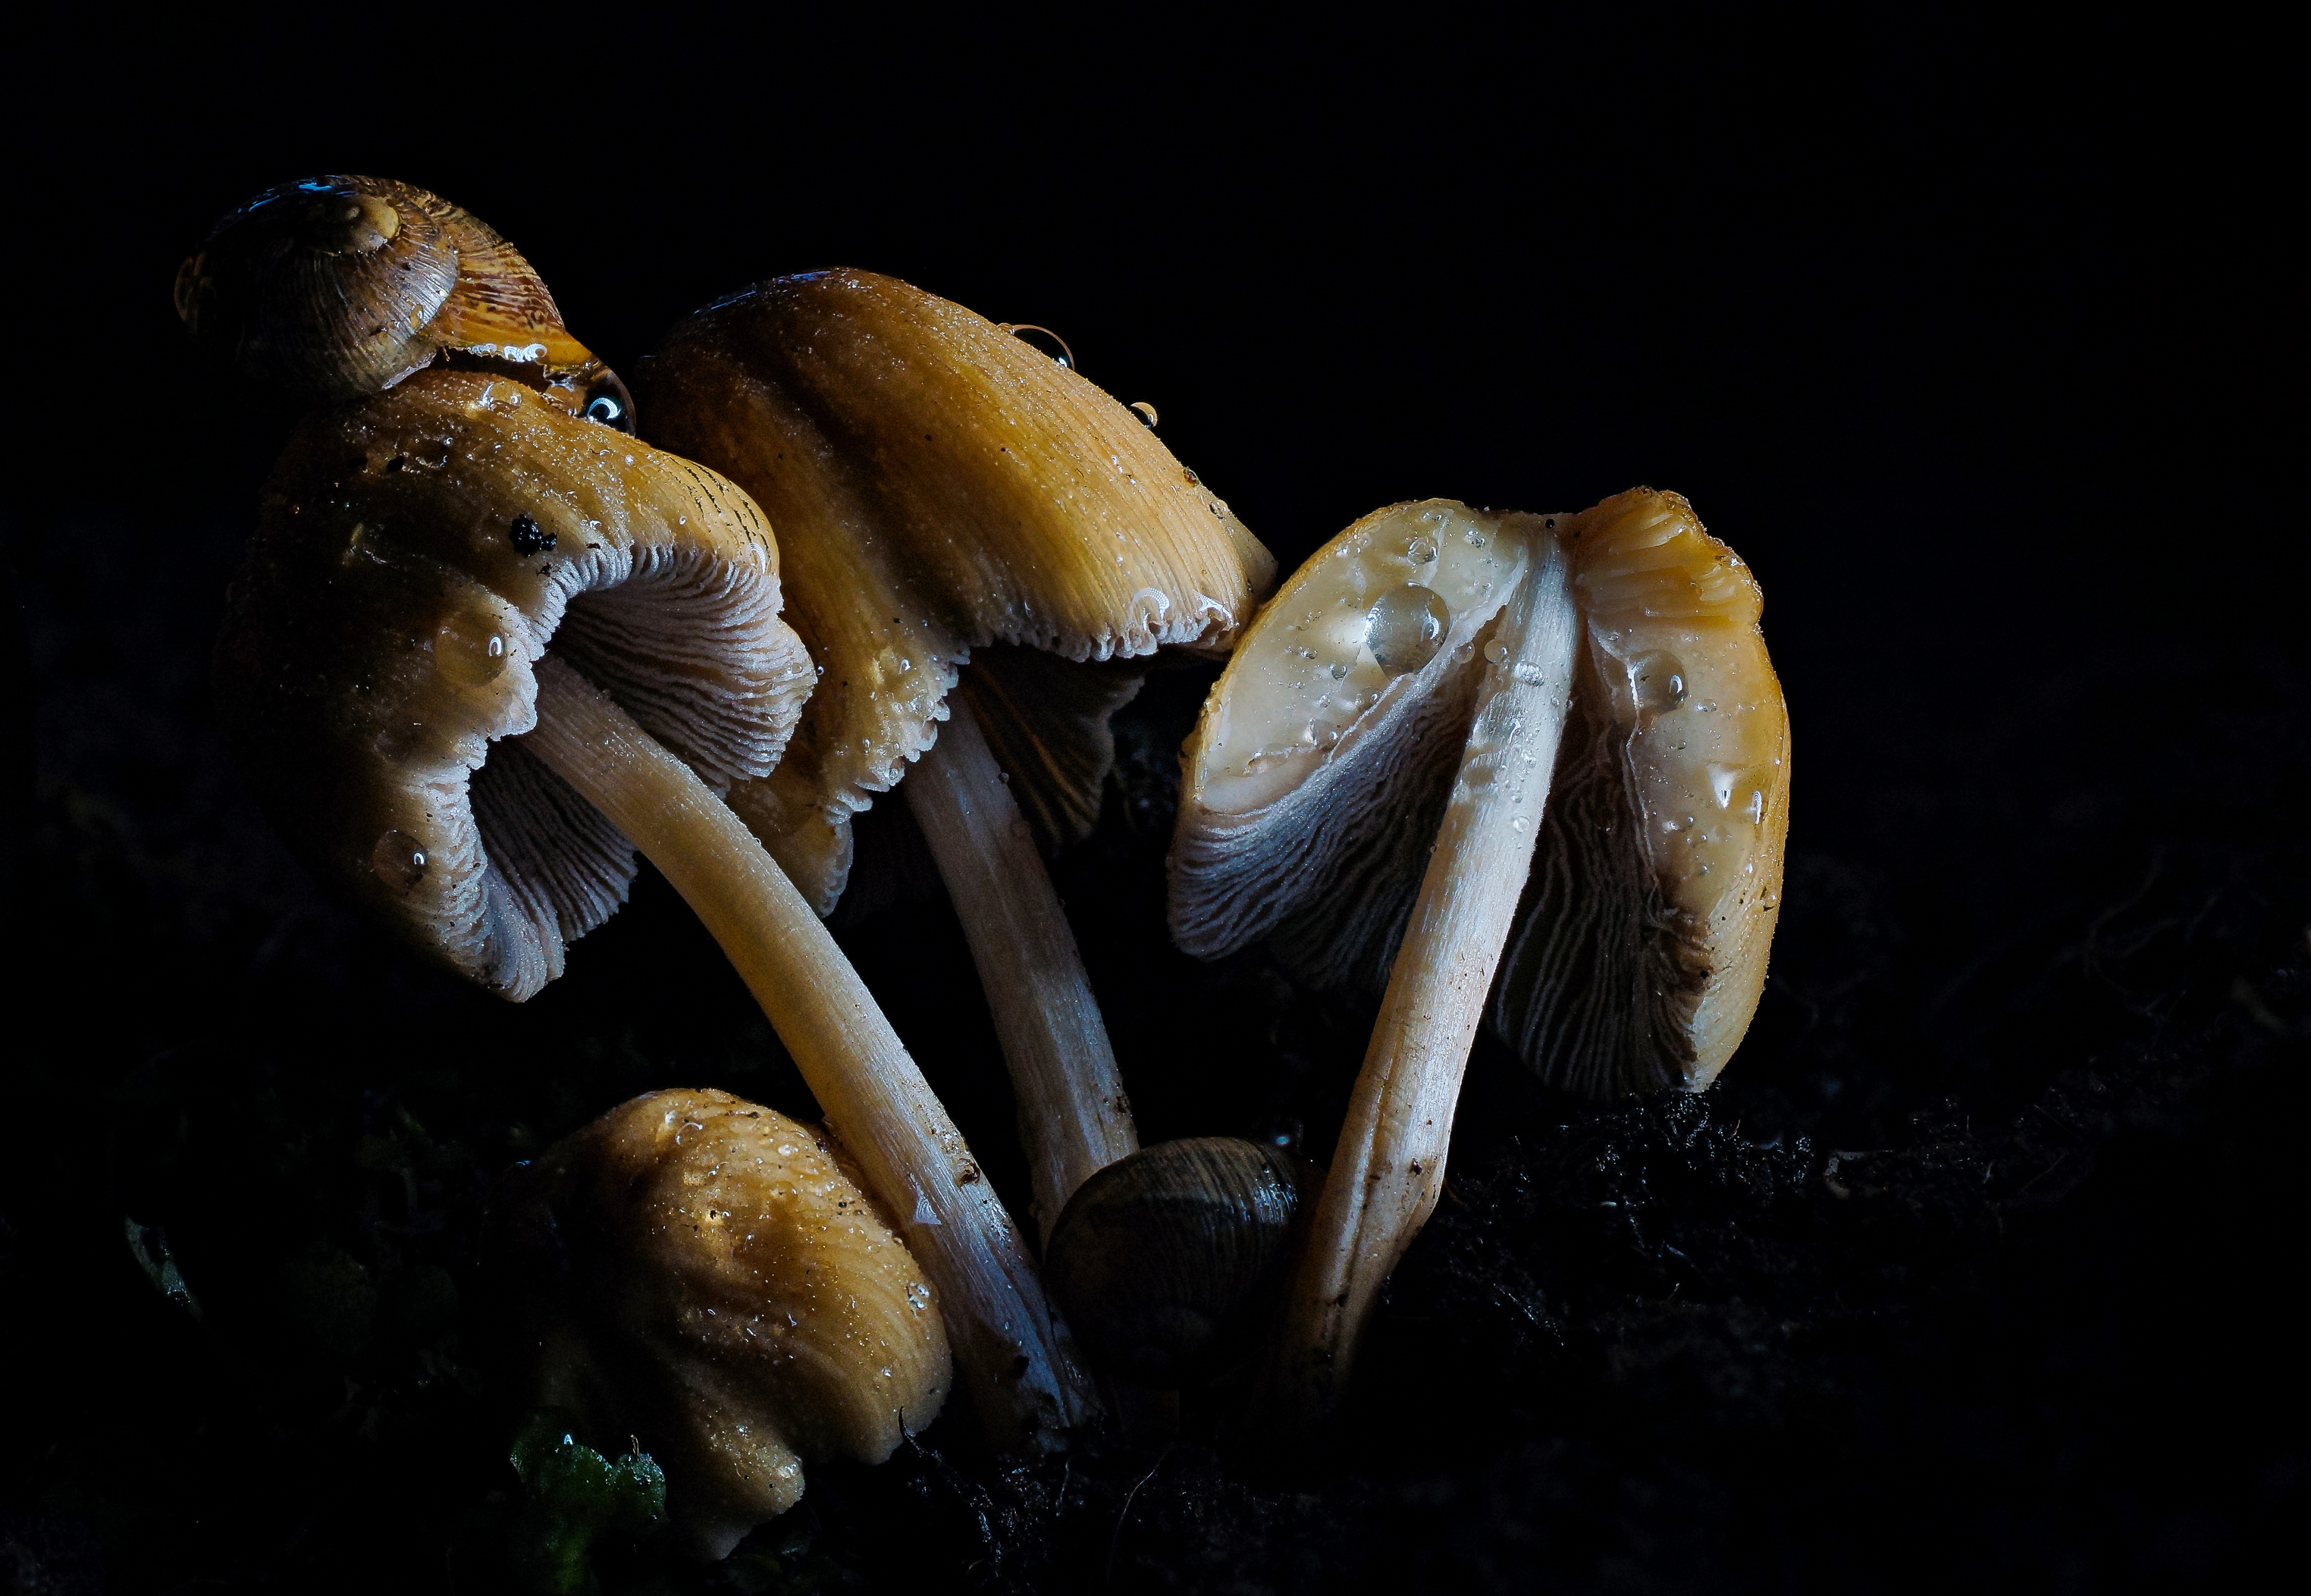
nature, photography, photo, food, macro, mushroom, fungus, 100mm, mushrooms, naturaleza, setas, a77, minolta, focusstacking, g, ggl1, gaby1, xovesphoto, focusstack, sonya77, minolta100mm, gphoto, gabrielcorua, xelodegalicia, bracketingfocus, macro photography, oyster mushroom, edible mushroom, shiitake, medicinal mushroom, agaricaceae